ATP Masters 1000 tournaments

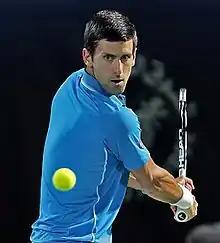
Novak Djokovic has won a record 40 Masters titles in singles. He is also the only singles player to complete the career Golden Masters, and has accomplished the feat twice.

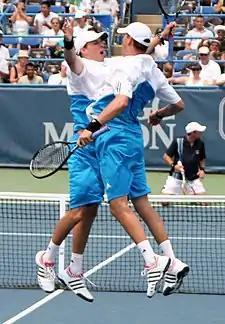
The Bryan brothers won a record 39 Masters titles in doubles. They and Daniel Nestor are the only doubles players to complete the career Golden Masters.

The ATP 1000 tournaments, also known as ATP Masters 1000, are an annual series of nine tennis tournaments featuring the top-ranked players on the ATP Tour since its inception in 1990. The ATP 1000 tournaments, sitting below the Grand Slam tournaments and the year-end championships, make up the most coveted trophies on the annual ATP Tour calendar. In addition to the quadrennial Summer Olympics, they are collectively known as the 'Big Titles'.